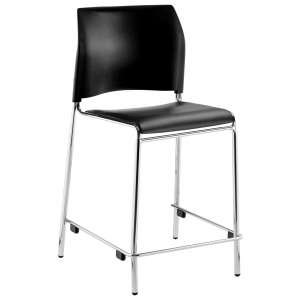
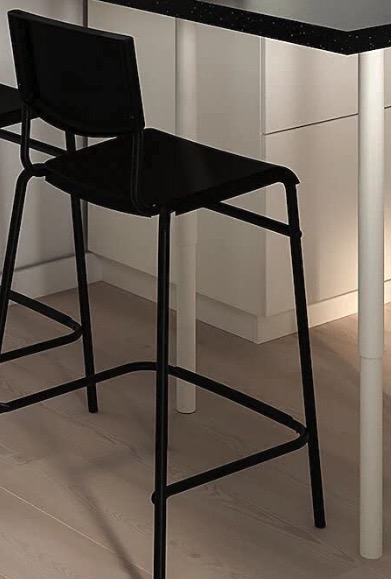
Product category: stool
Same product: no